Mess dress uniform

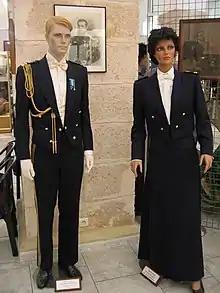
Male and female officer mess dress of the French Army.

The winter mess dress of the Royal Canadian Air Force consists of a midnight blue jacket with gold rank insignia worn on the sleeve, black-laced midnight blue trousers, white shirt with soft collar, and a cummerbund in the colours of the Royal Canadian Air Force tartan. Miniature medals are worn on the left breast above miniatures of qualification badges earned. The summer mess dress (No. 2A) is similar except that a white jacket with rank insignia worn on midnight blue shoulder boards is worn, and is authorized as an optional order for RCAF officers only.